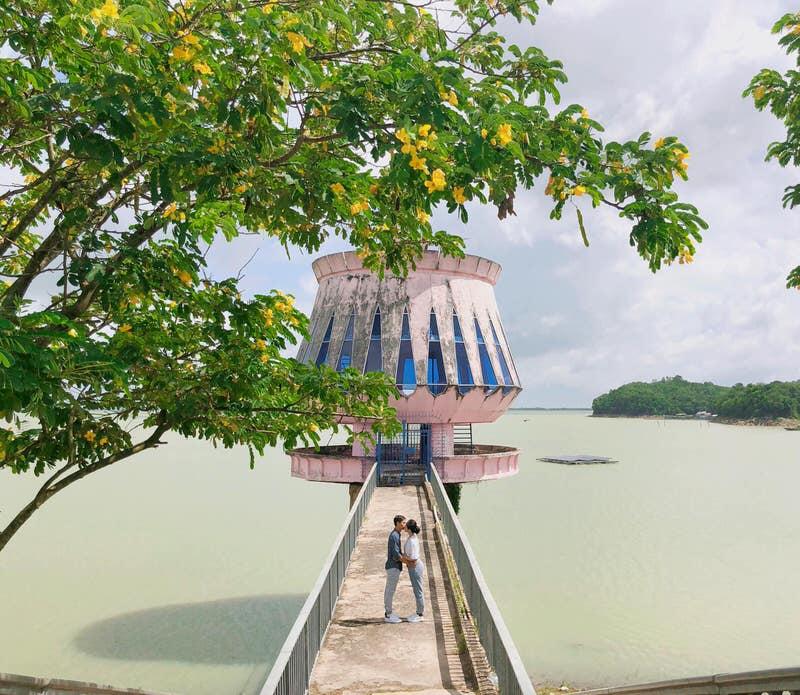
ở trên cầu có một cặp đôi đang thực hiện hành động hôn nhau